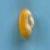
Maize quality: Good